Saratoga Spa State Park

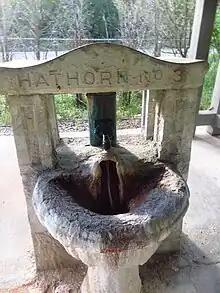
Decorative wells cap many of the springs.

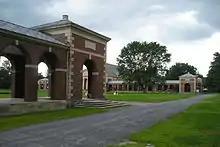
View of Saratoga Spa State Park's perimeter

Though the creek in the park is called Geyser Creek, Saratoga Springs area does not feature actual geysers. In Geysers, water is forced from underground by heat related to seismic activity. Instead, Saratoga's "spouters" spring up due to the pressure of pockets of carbonic gas trapped beneath deep layers of shale. The famous mineral springs arise from fissures in the Saratoga Fault, which runs from Whitehall to Albany. The carbonated water that vents in springs and geysers is rich in minerals and salts.